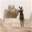
Label: tank